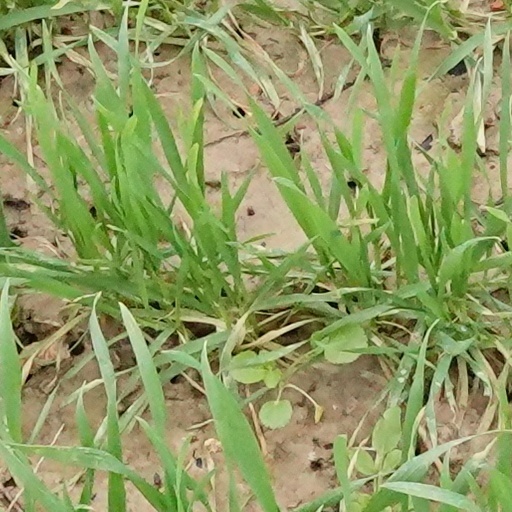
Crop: wheat